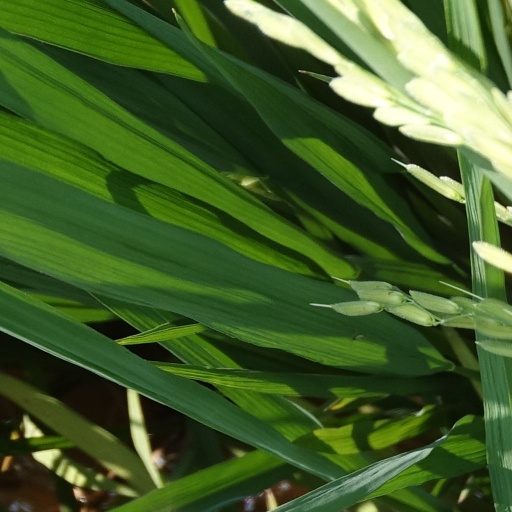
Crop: rice